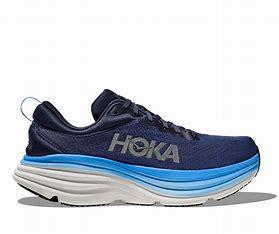
Brand: Hoka
Model: 100